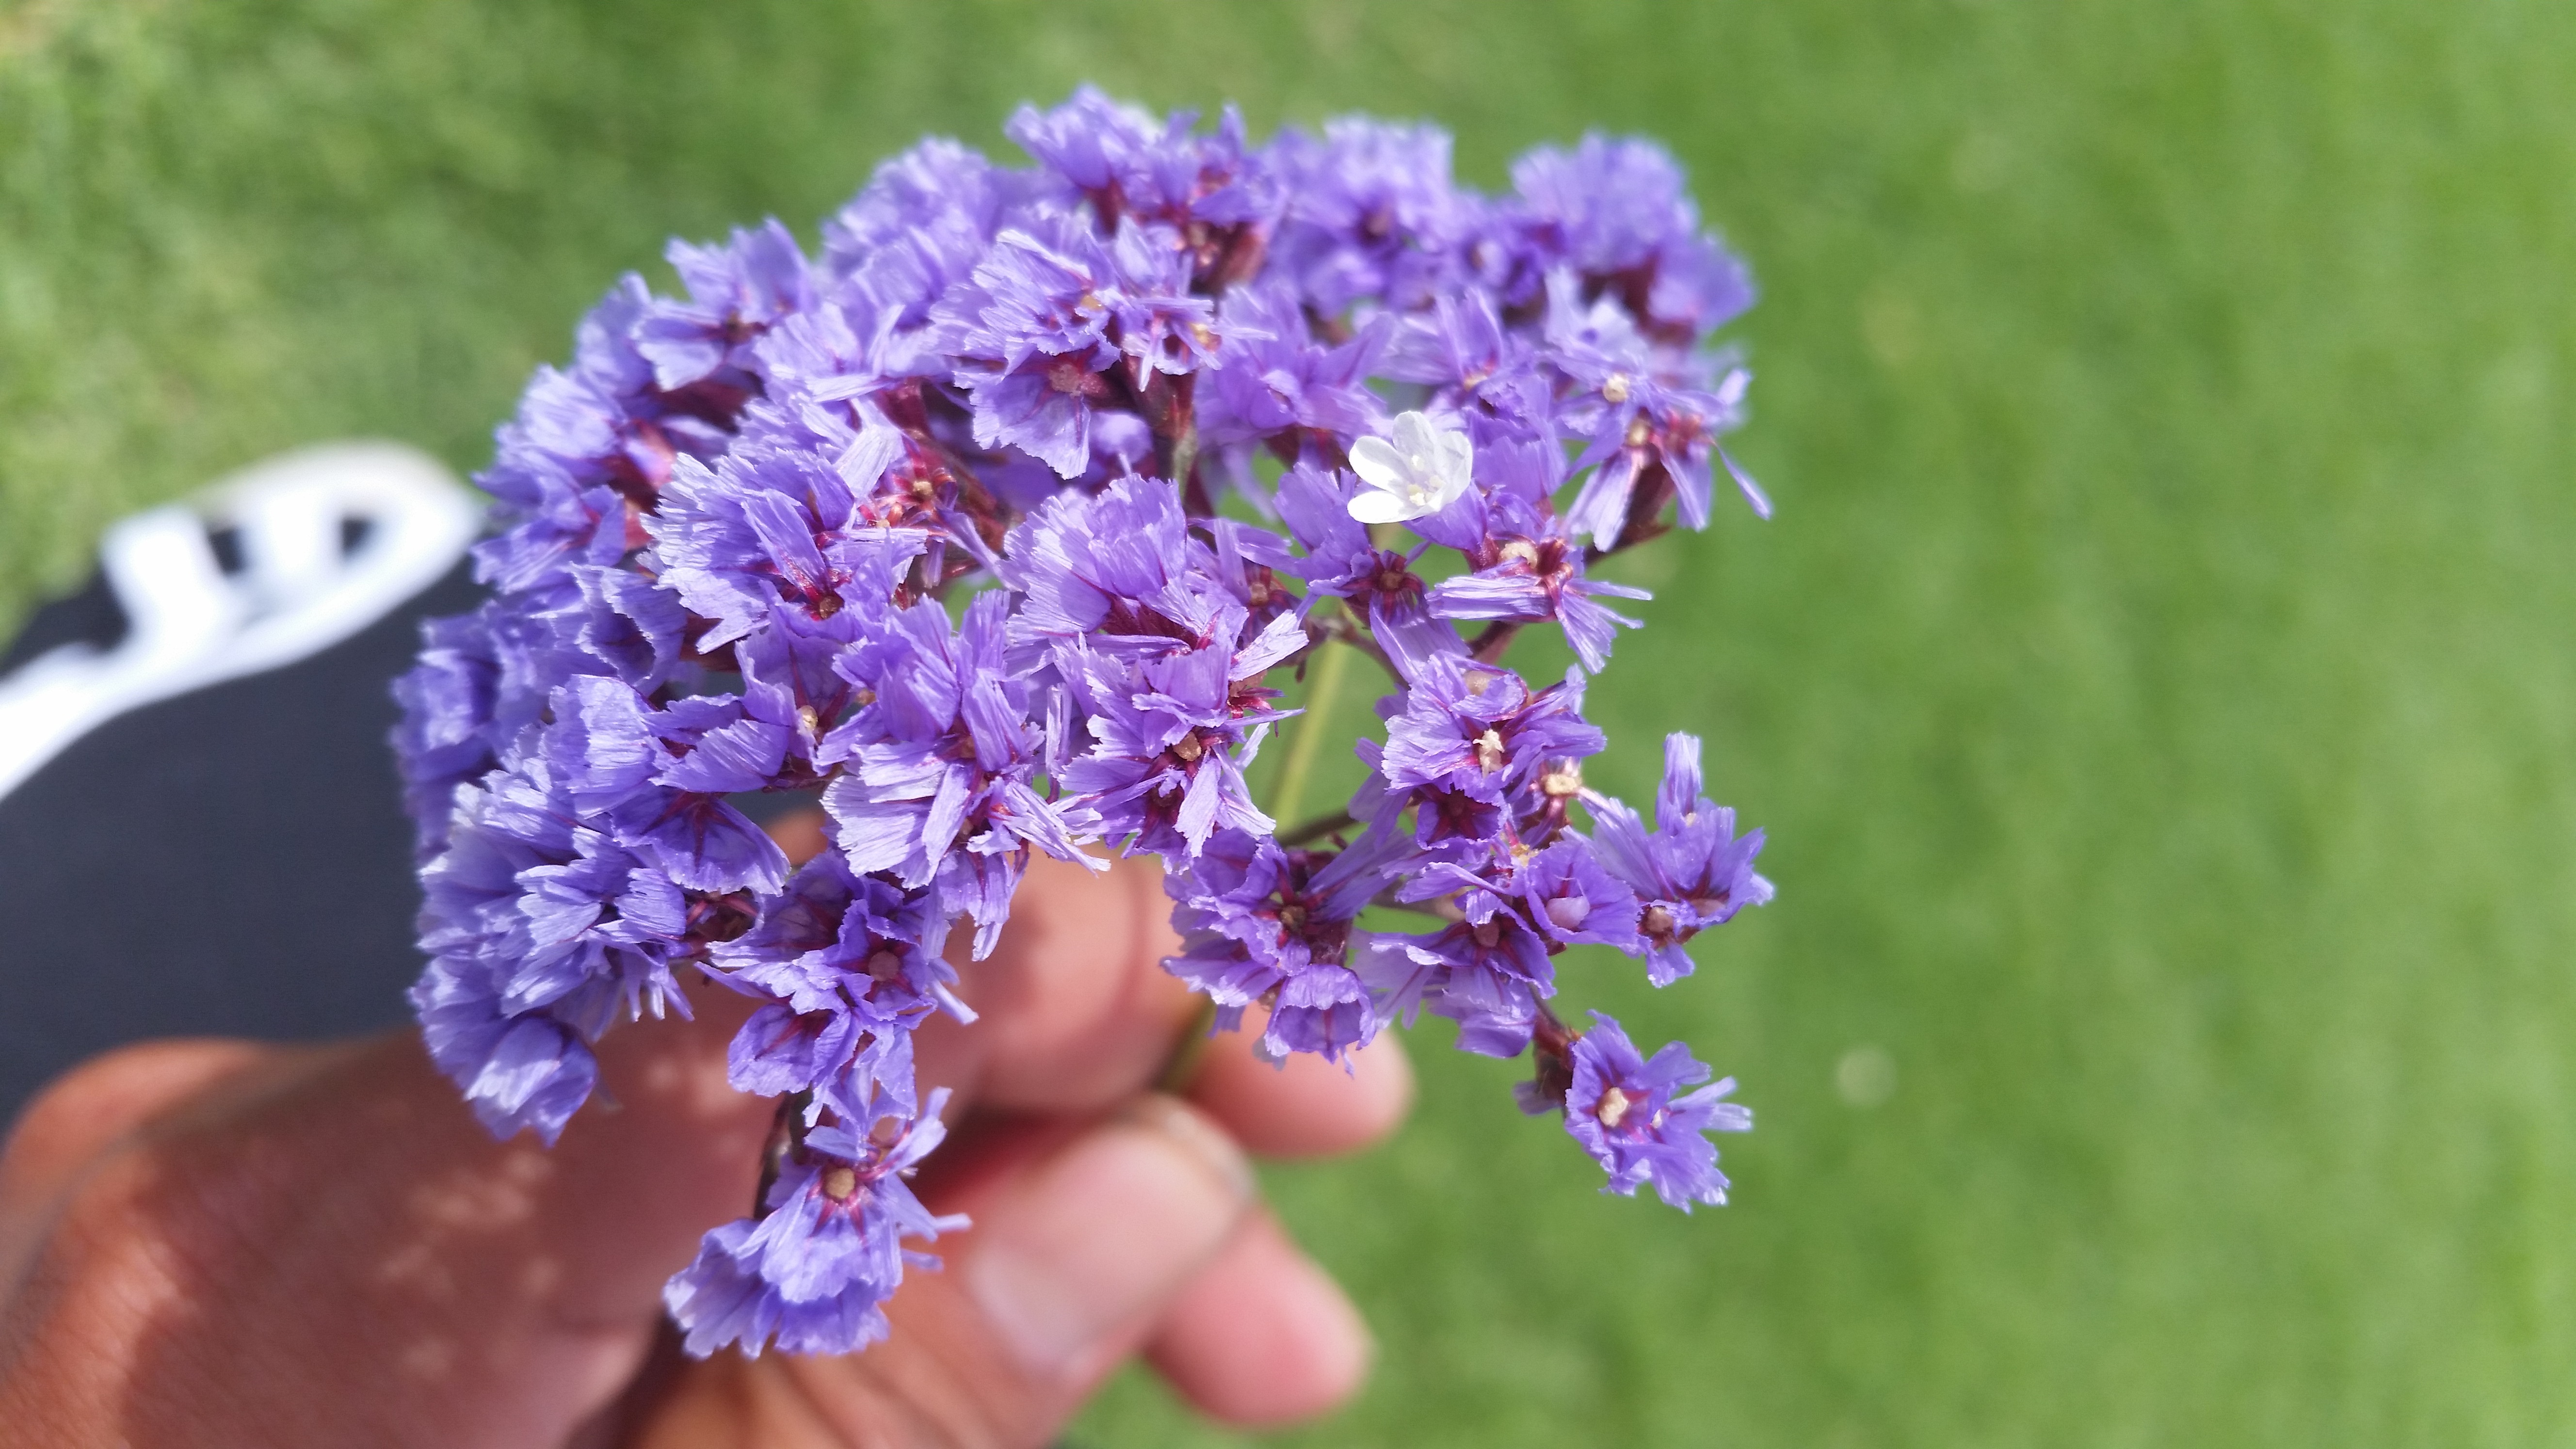
nature, blossom, plant, meadow, flower, purple, herb, flora, lavender, wildflower, beautiful, lilac, macro photography, flowering plant, land plant, english lavender